Great St. Elizabeth Beguinage, Ghent

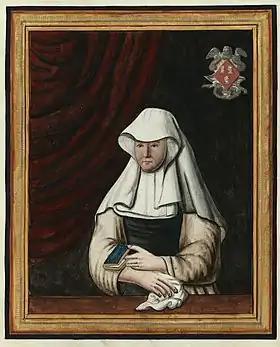
A beguine of Ghent. Excerpt from a manuscript of the Beguinage of St. Aubertus in Ghent, .

The beguinage was constructed in 1234, and soon named after Saint Elizabeth who was canonized in 1236. It grew into a little town of its own, with a church, a "Grootjuffer" house, an infirmary (with its own chapel), 18 convents, a big laundry meadow (used by the beguines who took in laundry of rich Ghent inhabitants) and a large orchard.